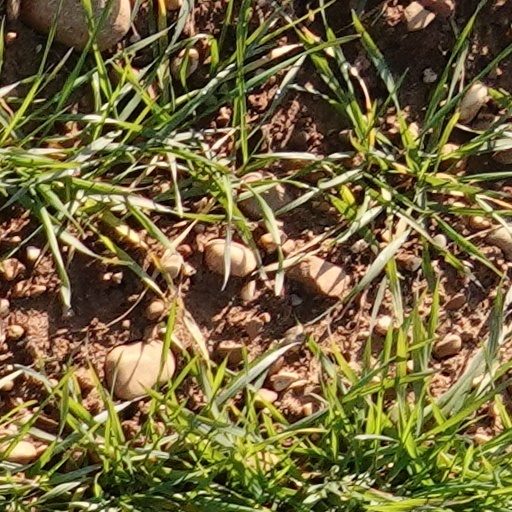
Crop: wheat